CFM International LEAP

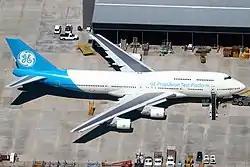
The LEAP-1A was tested on GE's 747-400 flying test platform.

CFM carried out the first test flight of a LEAP-1C in Victorville, California, with the engine mounted on the company's Boeing 747 flying testbed aircraft on 6 October 2014. The -1C version features a thrust reverser equipped with a one-piece O-ring replacing a two-piece door. The thrust reverser is deployed by the O-ring sliding aft, reducing the drag that was induced by the older design and improving efficiency.